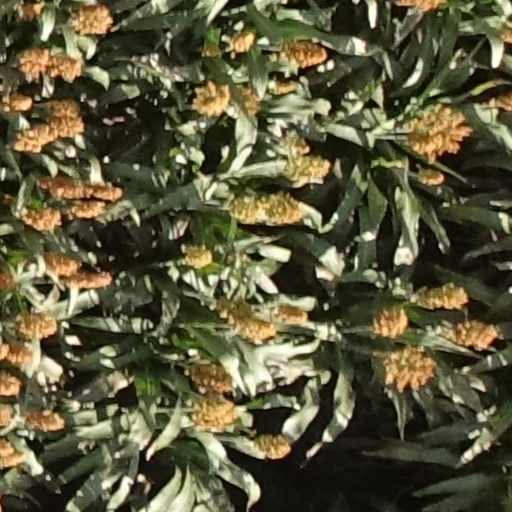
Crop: sorghum